Saintes, Charente-Maritime

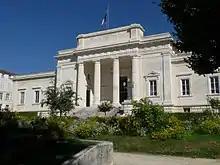
Courthouse, district Saint-Vivien.

The town is divided into 14 administrative areas : Les Boiffiers, Les Tourneurs, L'Ormeau de Pied, Recouvrance, La Fenêtre, Saint-Rémy, Saint-Vivien, Saint-Eutrope, Saint-Pierre, Saint-Pallais, Saint-Sébastien de Bouard, La Récluse, Le Maine-Saint-Sorlin and Bellevue.